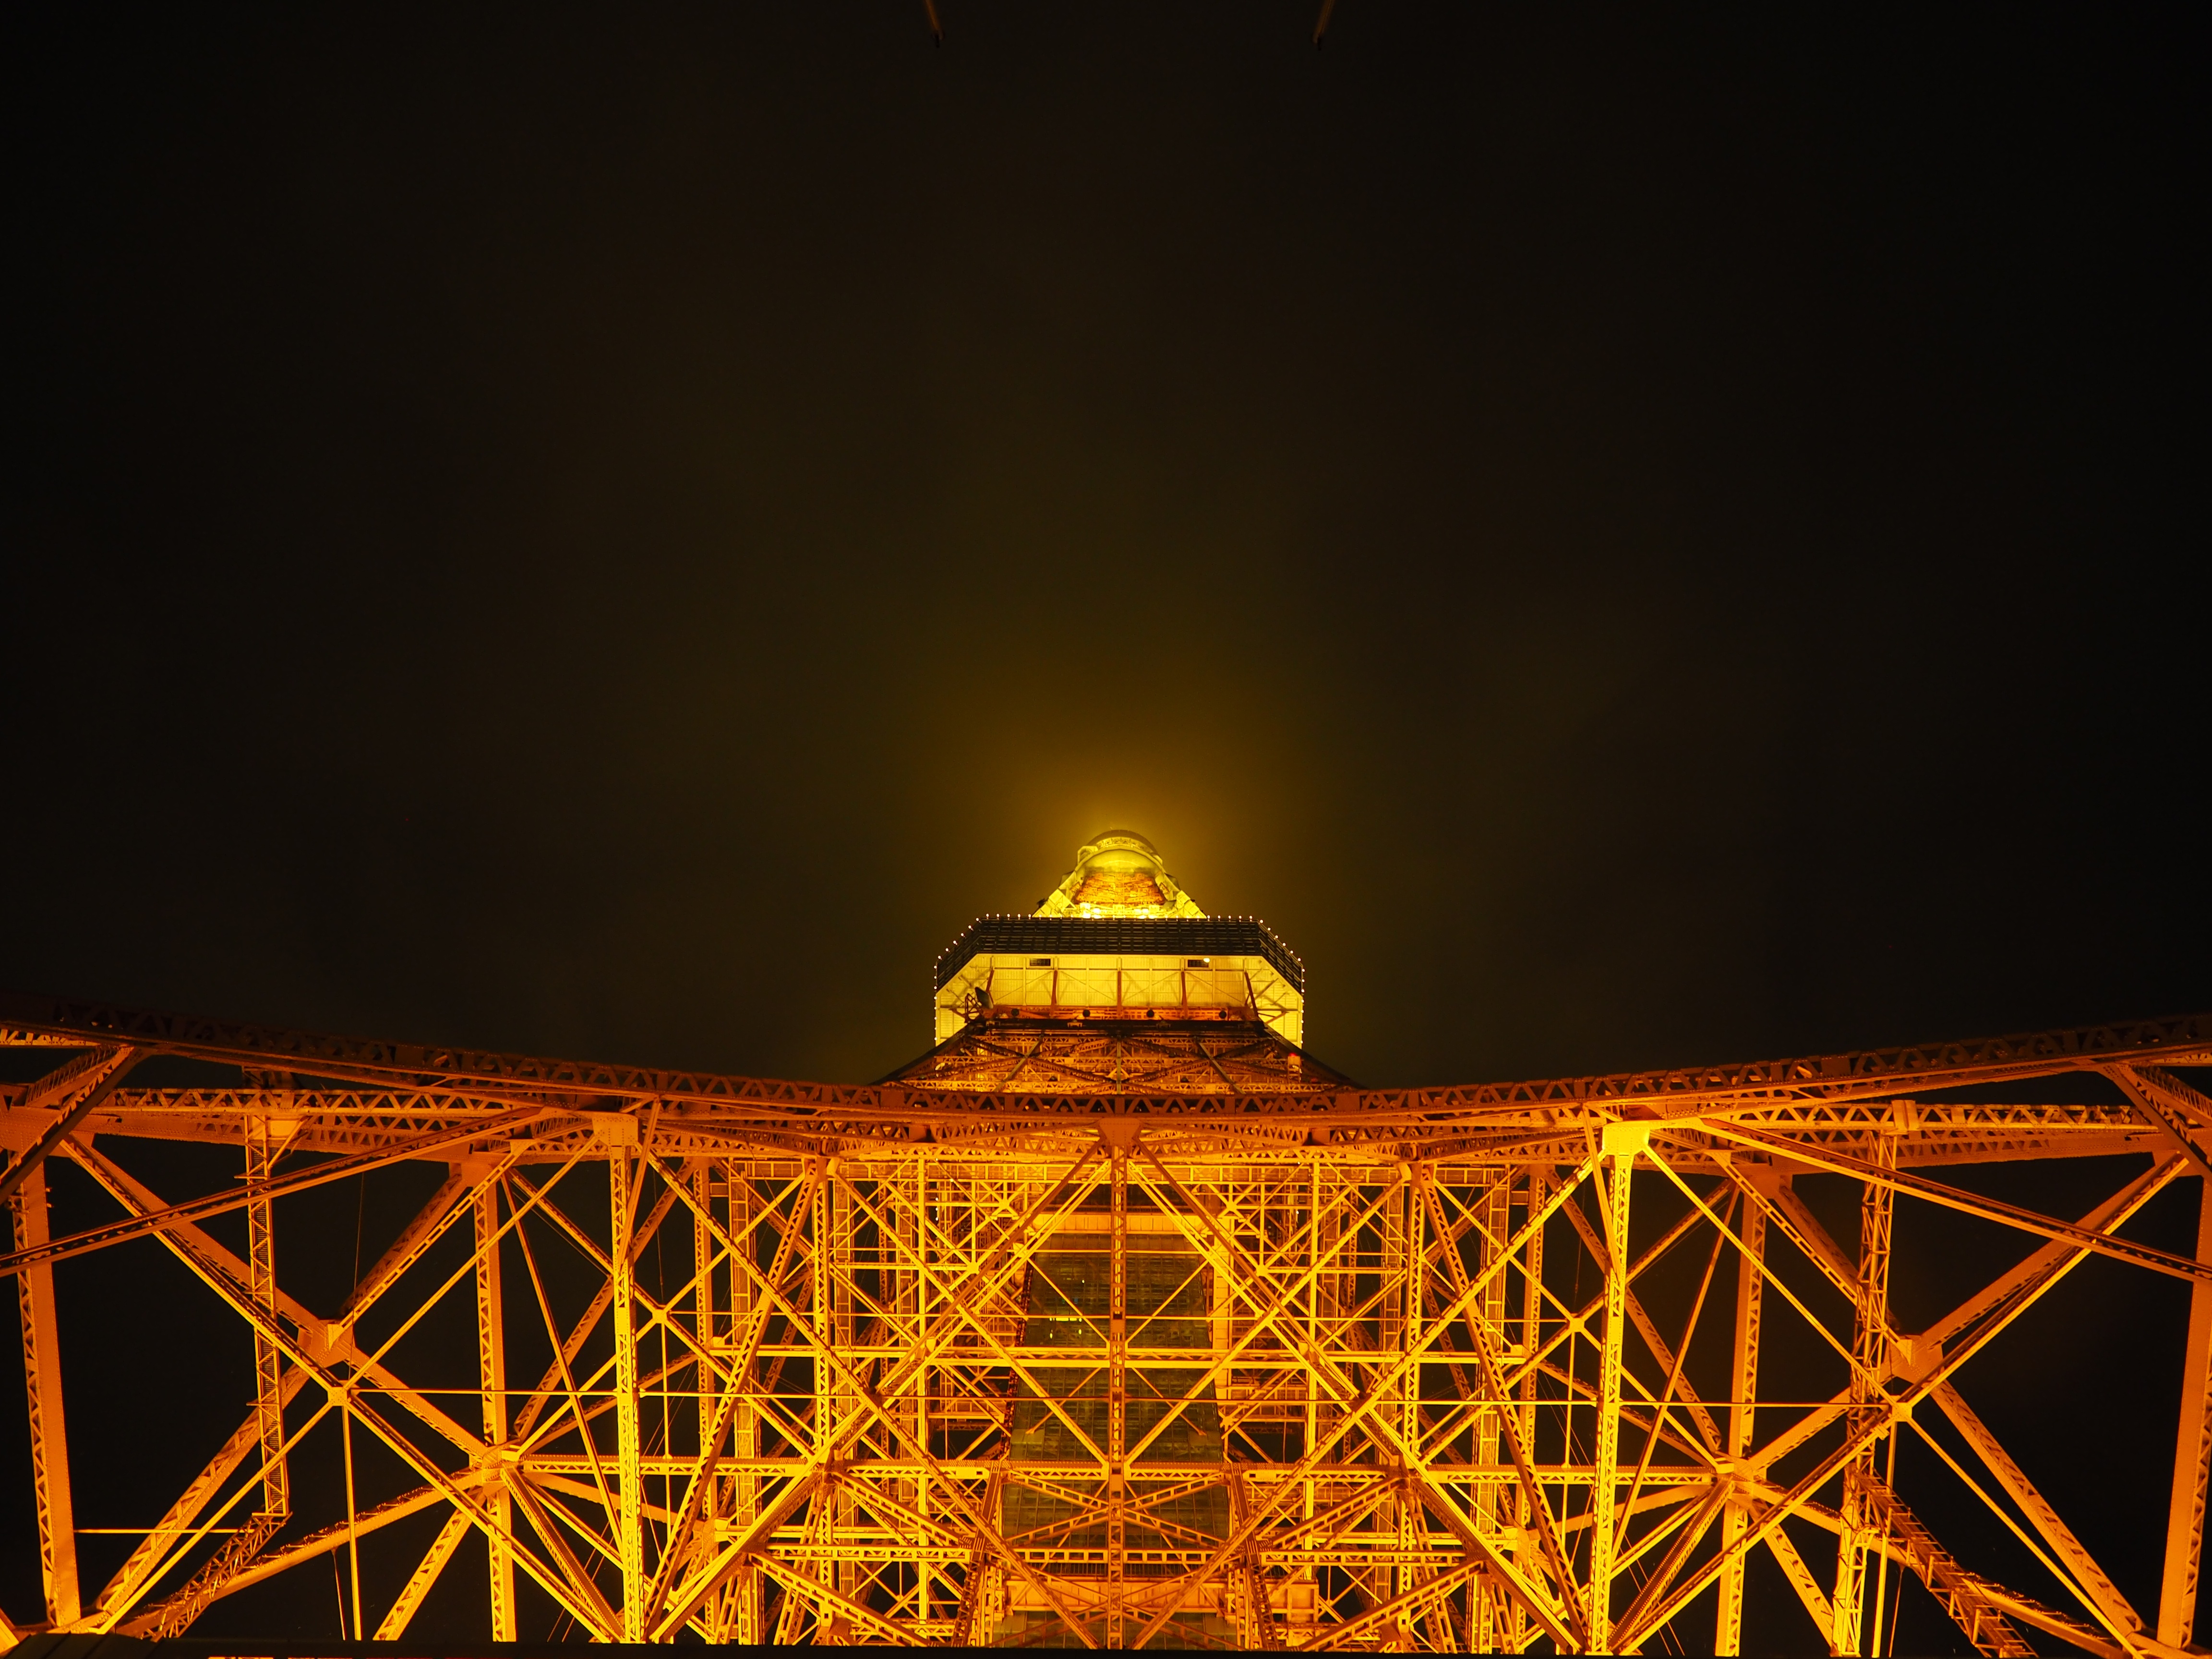
light, night, dusk, evening, darkness, lighting